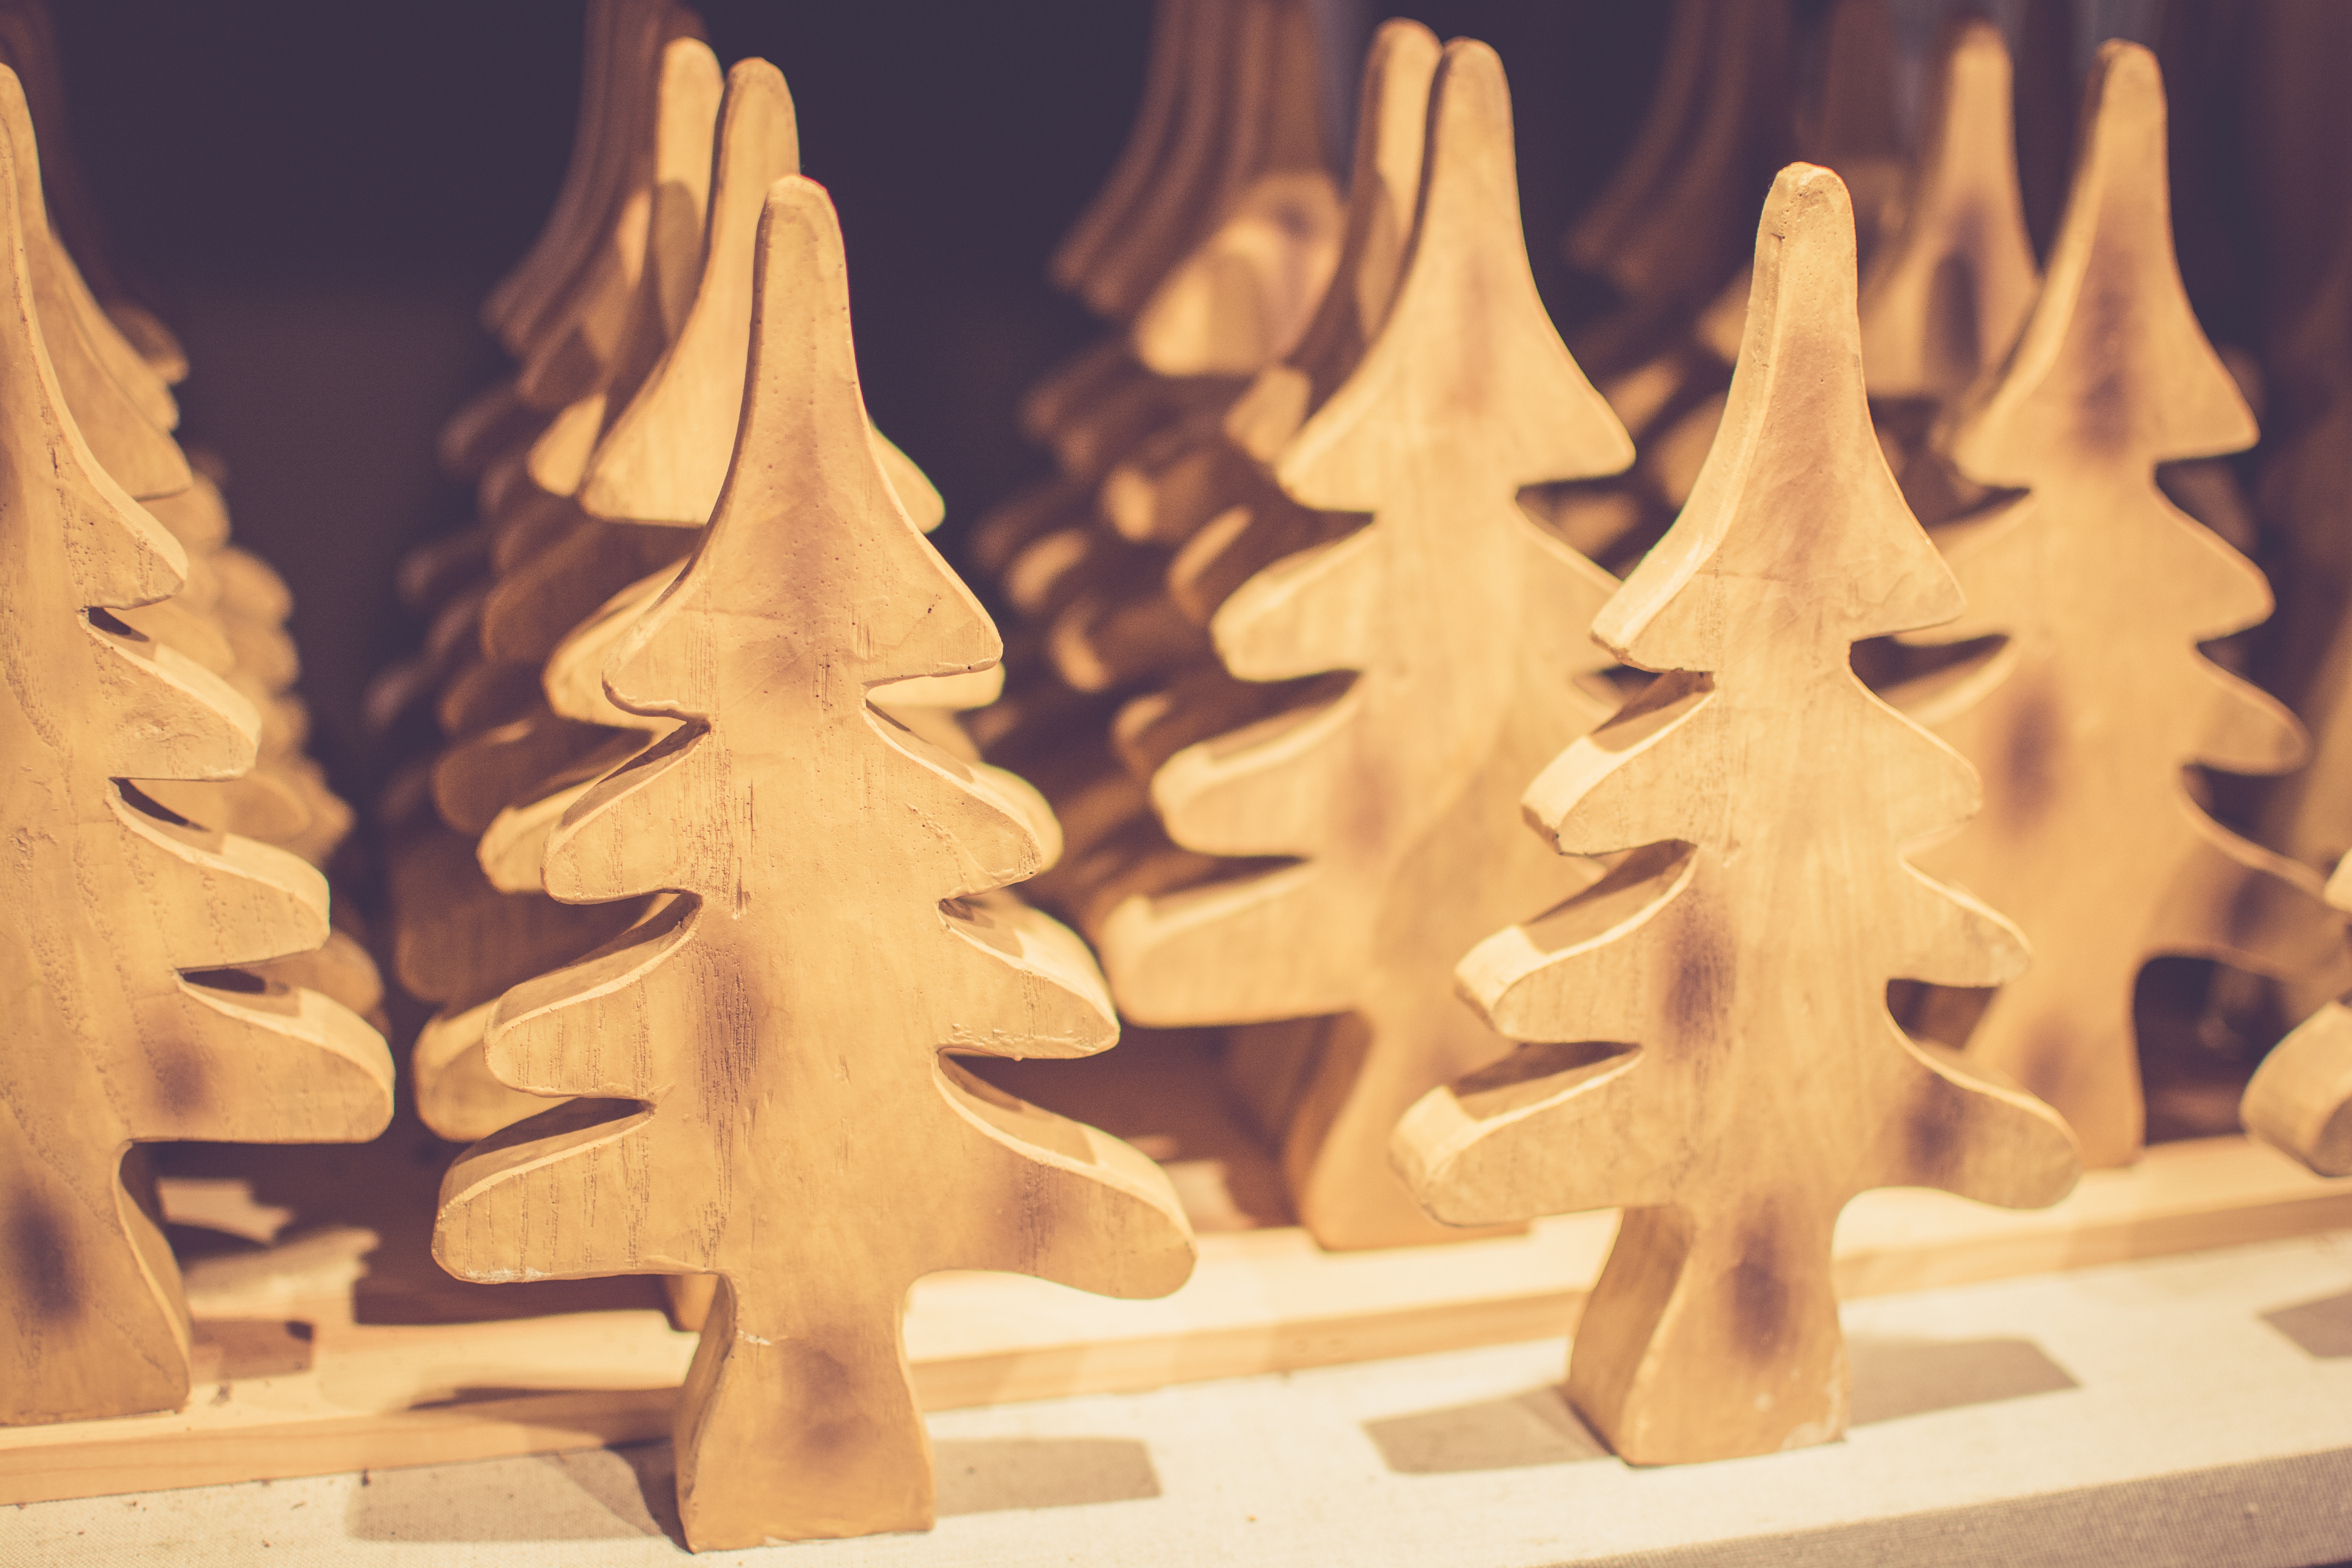
wood, christmas, lighting, christmas tree, christmas decoration, carving